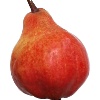
Label: Pear Red 1